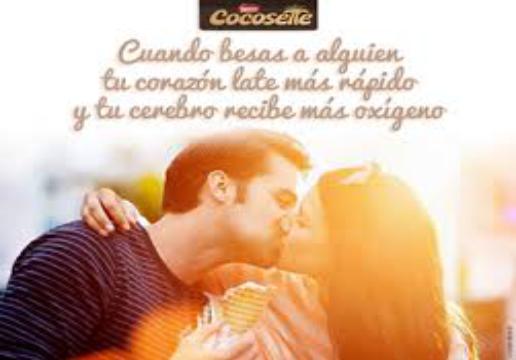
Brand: Cocosette
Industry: Food